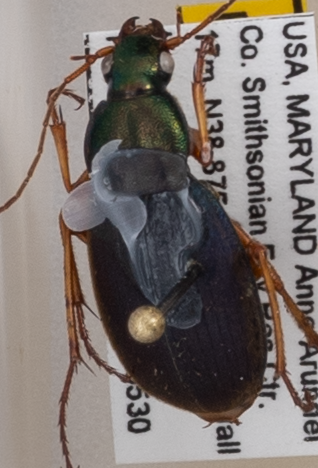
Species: Chlaenius aestivus
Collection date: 2019-05-30
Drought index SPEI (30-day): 1.13
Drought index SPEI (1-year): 2.09
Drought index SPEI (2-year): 1.69